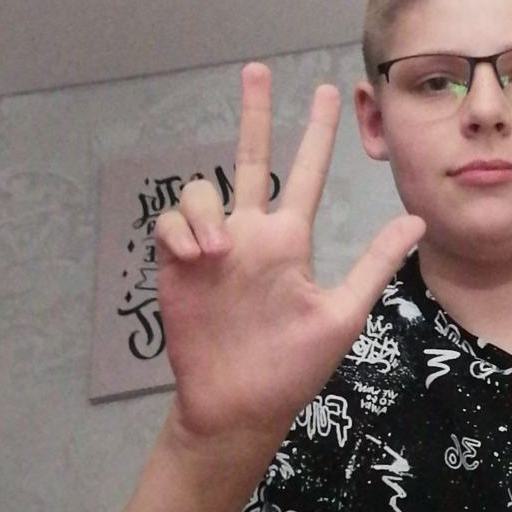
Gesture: three2